Jordan Valley

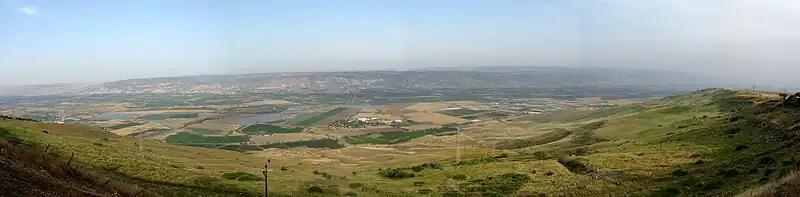

Since the end of the 1967 war, many Israeli governments have treated the western Jordan Valley as the "eastern border" of Israel with Jordan, intending to annex it or keep deployment of Israeli forces in the valley. An early example of this view was the Allon Plan formulated in 1967–1968. This Israeli position (which has also been held by the Yitzhak Rabin government that signed the Oslo Accords) stems from the narrowness of the Israeli coastal plain, the geographic defensive barrier created by the Jordan valley, and the demographic realities (lack of a significant Arab population in the valley that would impact the overall demographics of Israel).